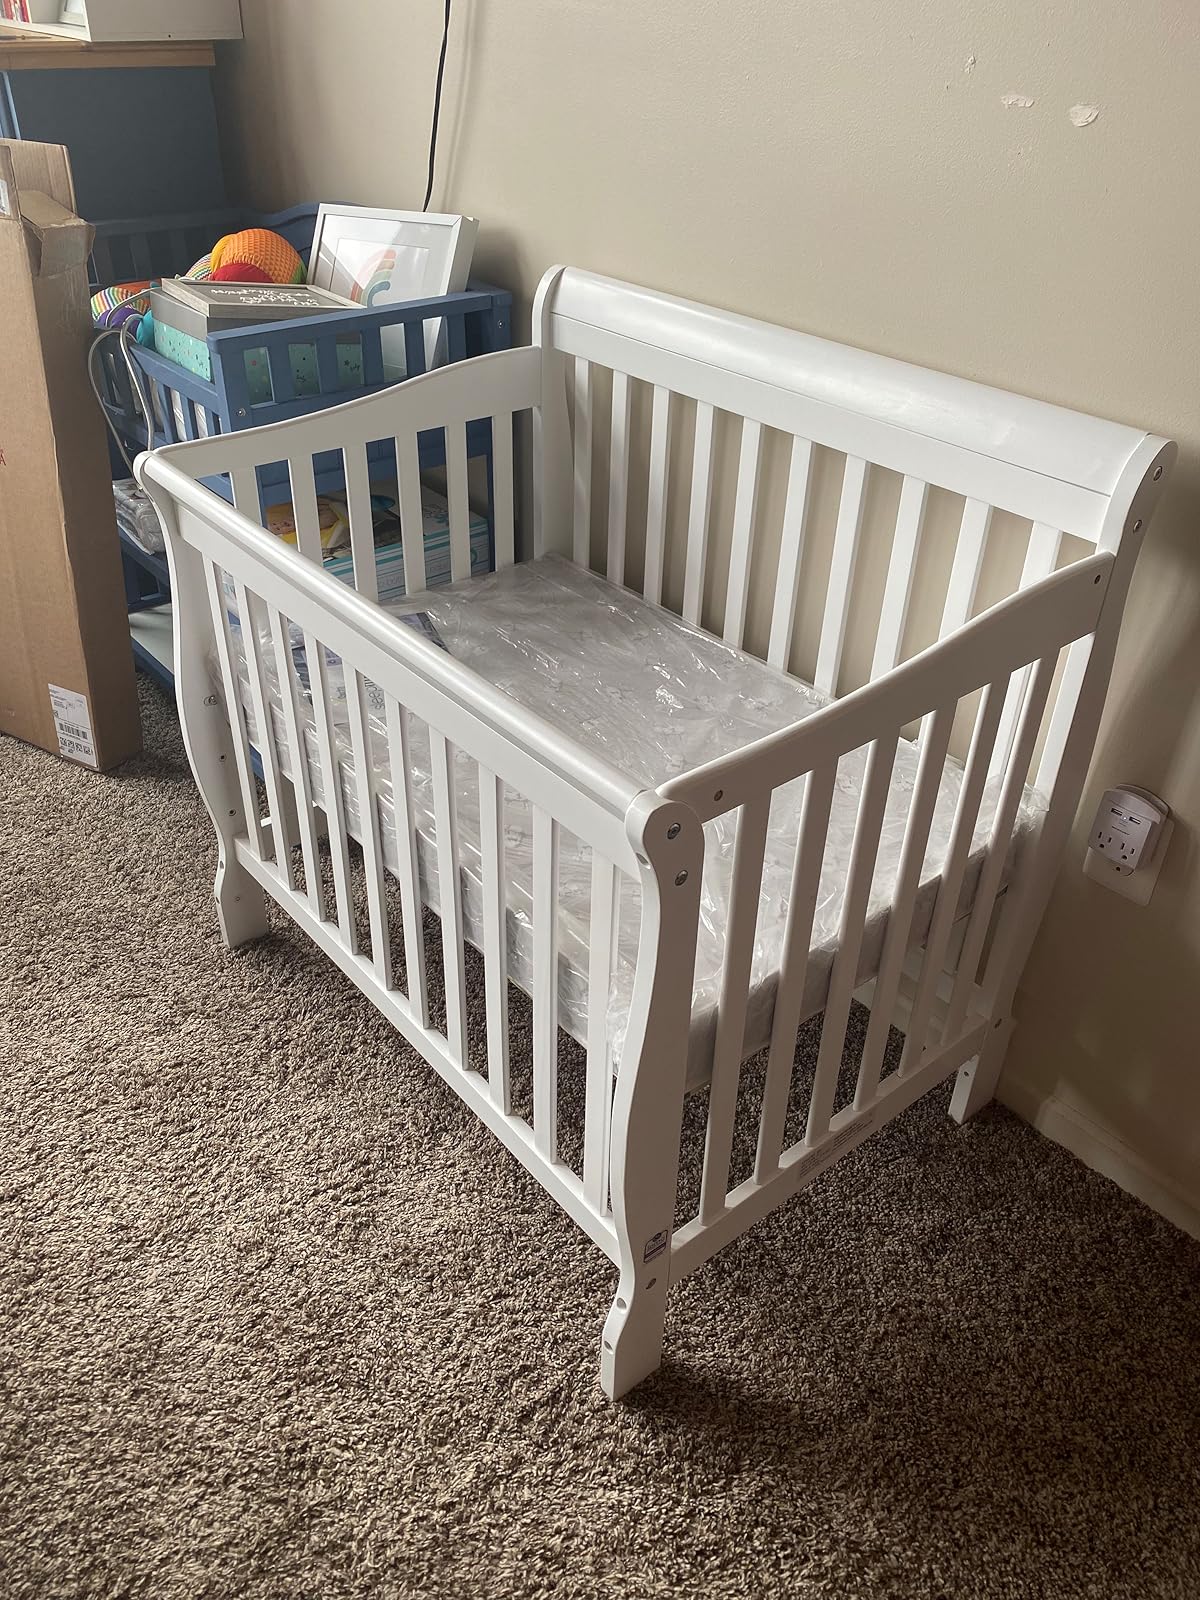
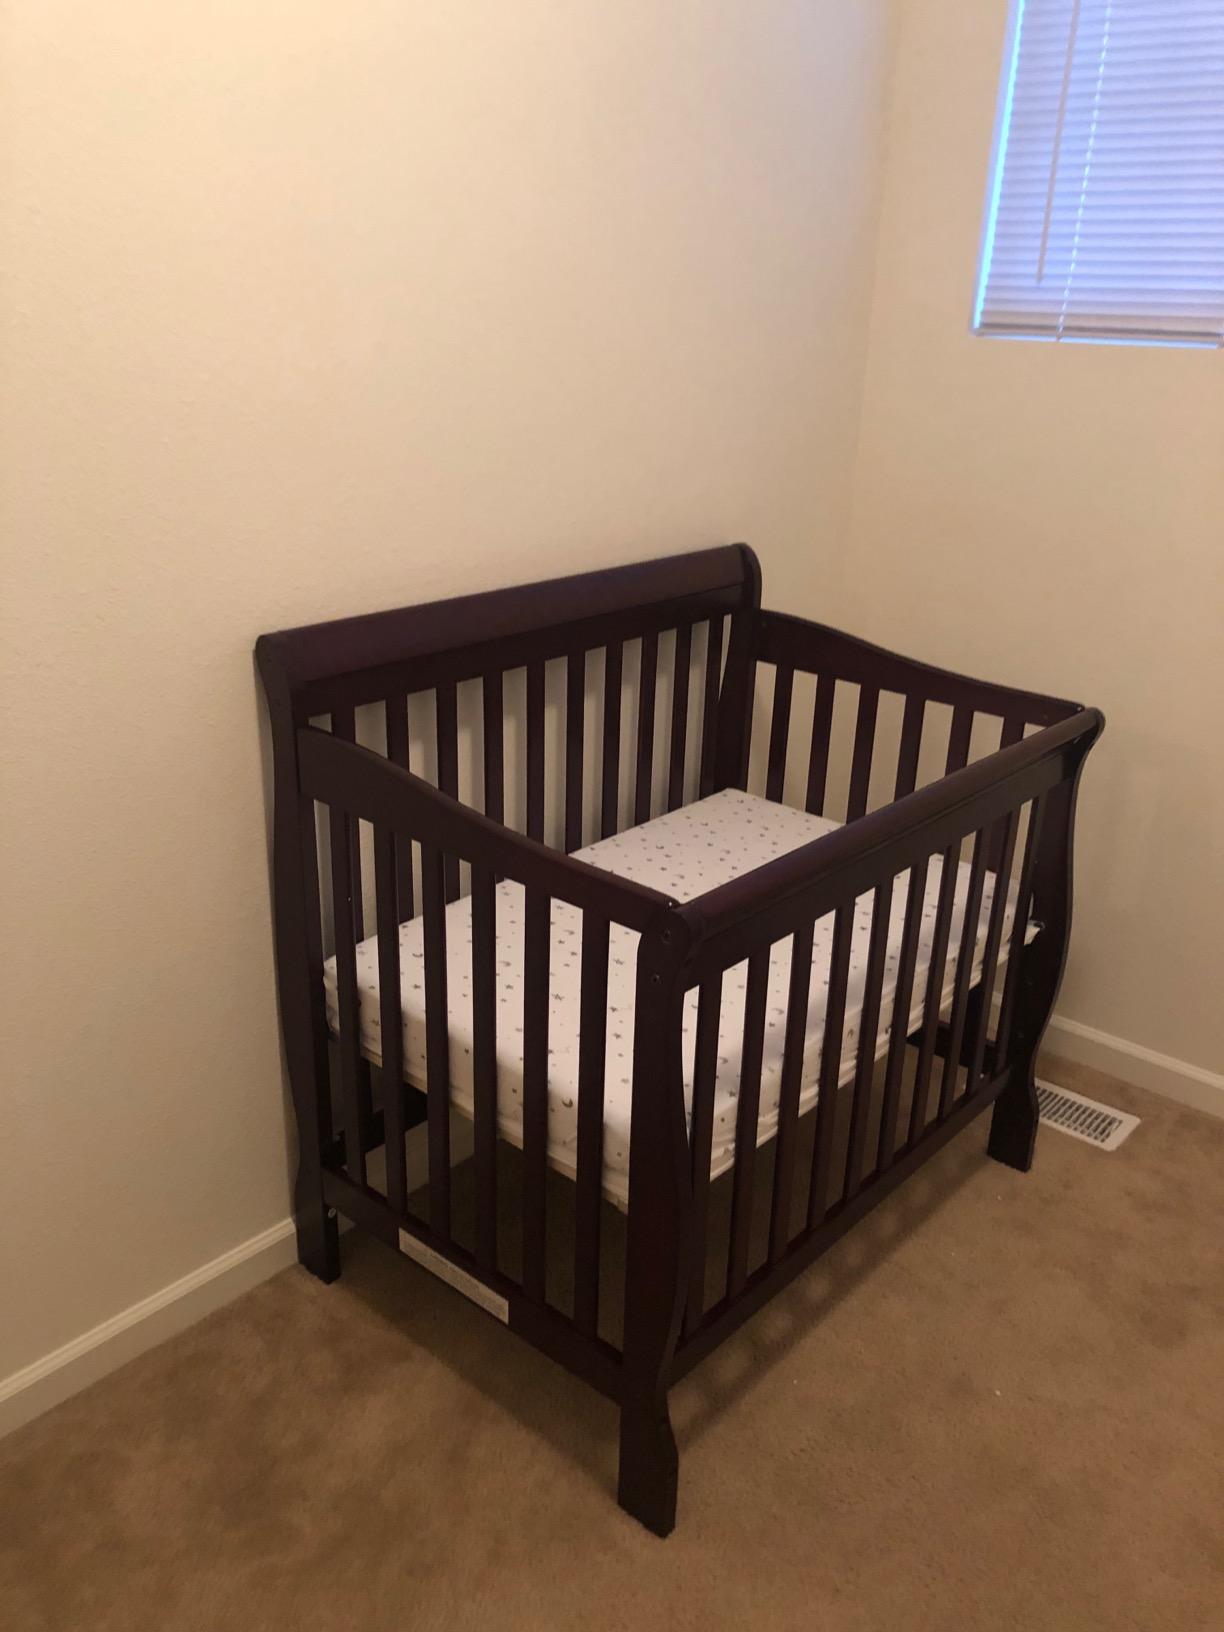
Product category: products_crib
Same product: no